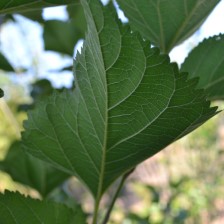
Variety: ChiangMaiBuriram60